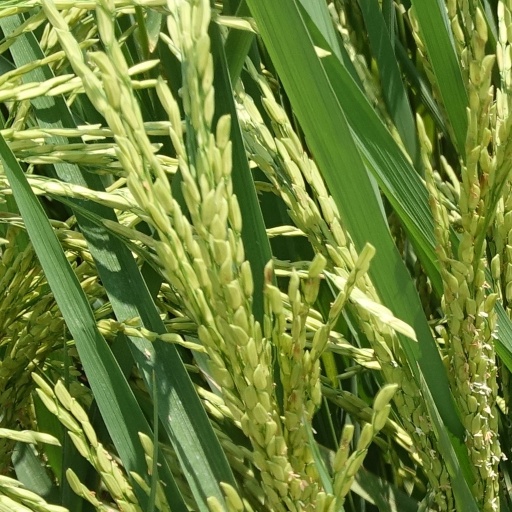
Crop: rice